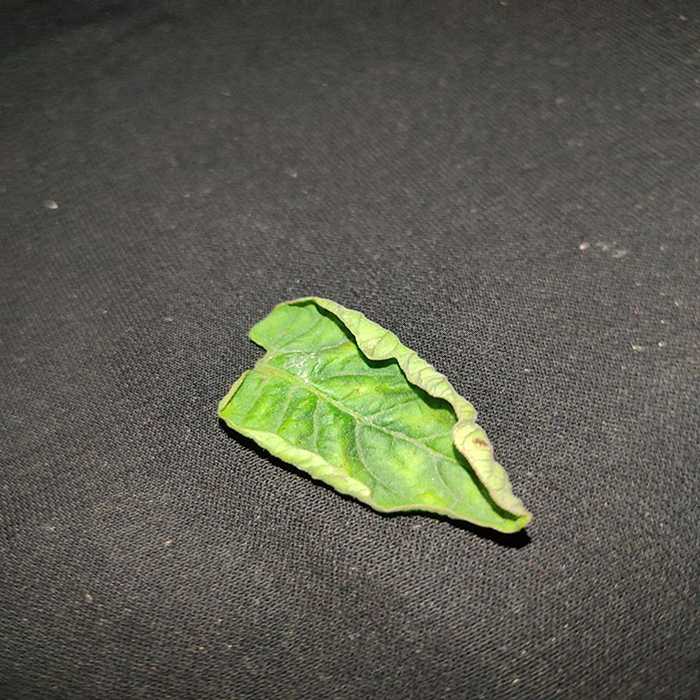
Plant: Tomato
Label: Tomato leaf curl virus